Toyahvale, Texas

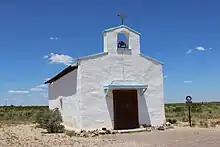
Mission Mary Calera Chapel (c. 1902), just outside Toyahvale, August 2015

Despite its similar name, Toyahvale is distinct from the town of Toyah, which lies 25 miles (40 km) to the north. Its elevation is 3,323 feet (1,013 m). Although Toyahvale is unincorporated, it has a post office, with the ZIP code of 79786.